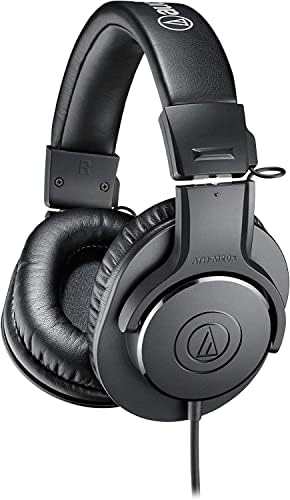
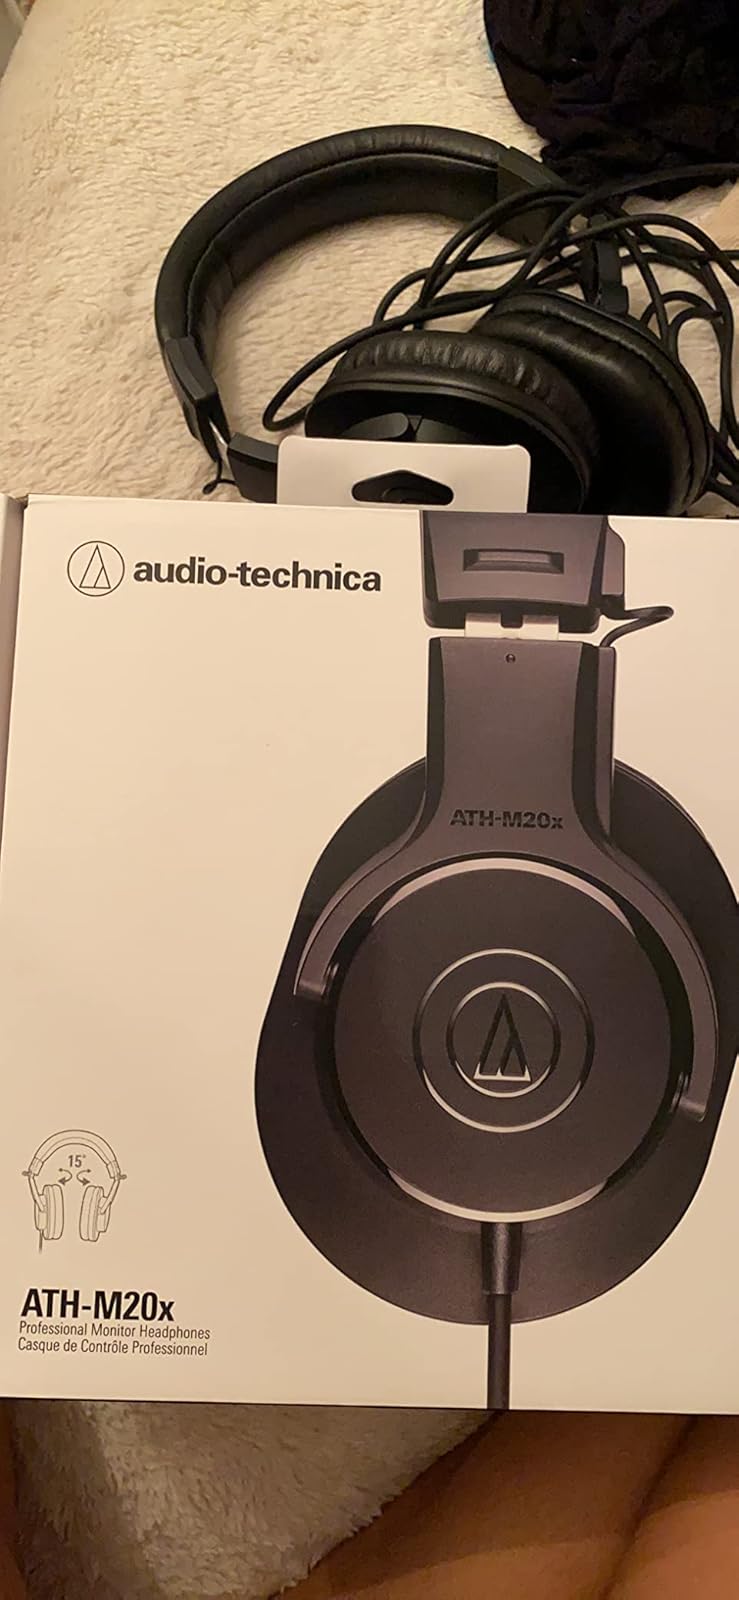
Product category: headphones
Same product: yes